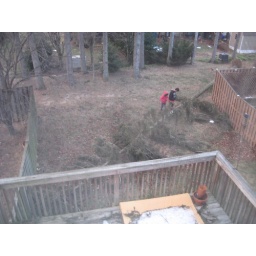
tree that fell in my yard (with some neighborhood kids for scale) - view from 3rd story window